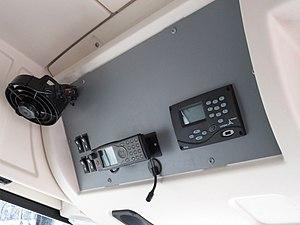
Le poste de conduite d’un Heuliez GX 137L (n°4113 de la communauté d’agglomération Chambéry Métropole - Cœur des Bauges).
Les Heuliez Bus GX 137 & GX 137 L sont des autobus à gabarit réduit à plancher bas fabriqués et commercialisés par le constructeur français Heuliez Bus, filiale du groupe Iveco Bus, depuis 2014. Les versions standard et articulé seront également disponibles, nommés GX 337 et GX 437. Ils font partie de la gamme Access'Bus.
Synchro Bus, anciennement Stac, est une marque déposée appartenant à la communauté d’agglomération du Grand Chambéry, qui désigne sous ce nom son service de transport en commun. Ce dernier dessert les 38 communes de Grand Chambéry ainsi que les communes du Bourget-du-Lac et de Voglans, rattachées à la communauté d’agglomération Grand Lac, à l'aide d'un réseau composé de 19 lignes régulières, d’un service de transport à la demande et de transport scolaire, et d’une ligne de vélotaxis, appelée Vélobulle, reliant les quatre arrêts de correspondance situés dans le centre-ville de Chambéry.
Transports Région Arlysère, quelquefois abrégé en TRA, est le nom commercial du service de transport en commun de la communauté d’agglomération Arlysère. Ce dernier dessert 23 des 39 communes de l’intercommunalité à l’aide d’un réseau composé de neuf lignes régulières et d’un service de transport scolaire.